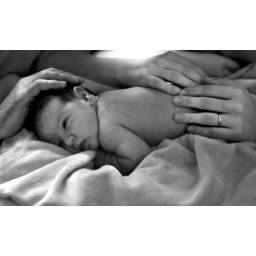
This is the mirror of the white and red wine we used to symbolize the mixture of love in our marriage ceremony.